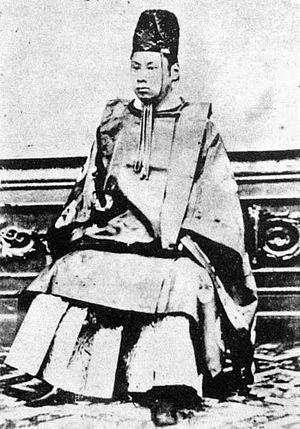
Le prince Arisugawa Taruhito est devenu le 9ᵉ chef de la famille Arisugawa-no-miya, lignée des branches cadettes shinnōke de la famille impériale du Japon le 9 septembre 1871. Il était officier de carrière dans l'armée impériale japonaise.